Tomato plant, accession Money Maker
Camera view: tilt-top (135 deg); turntable rotation: 30 degrees
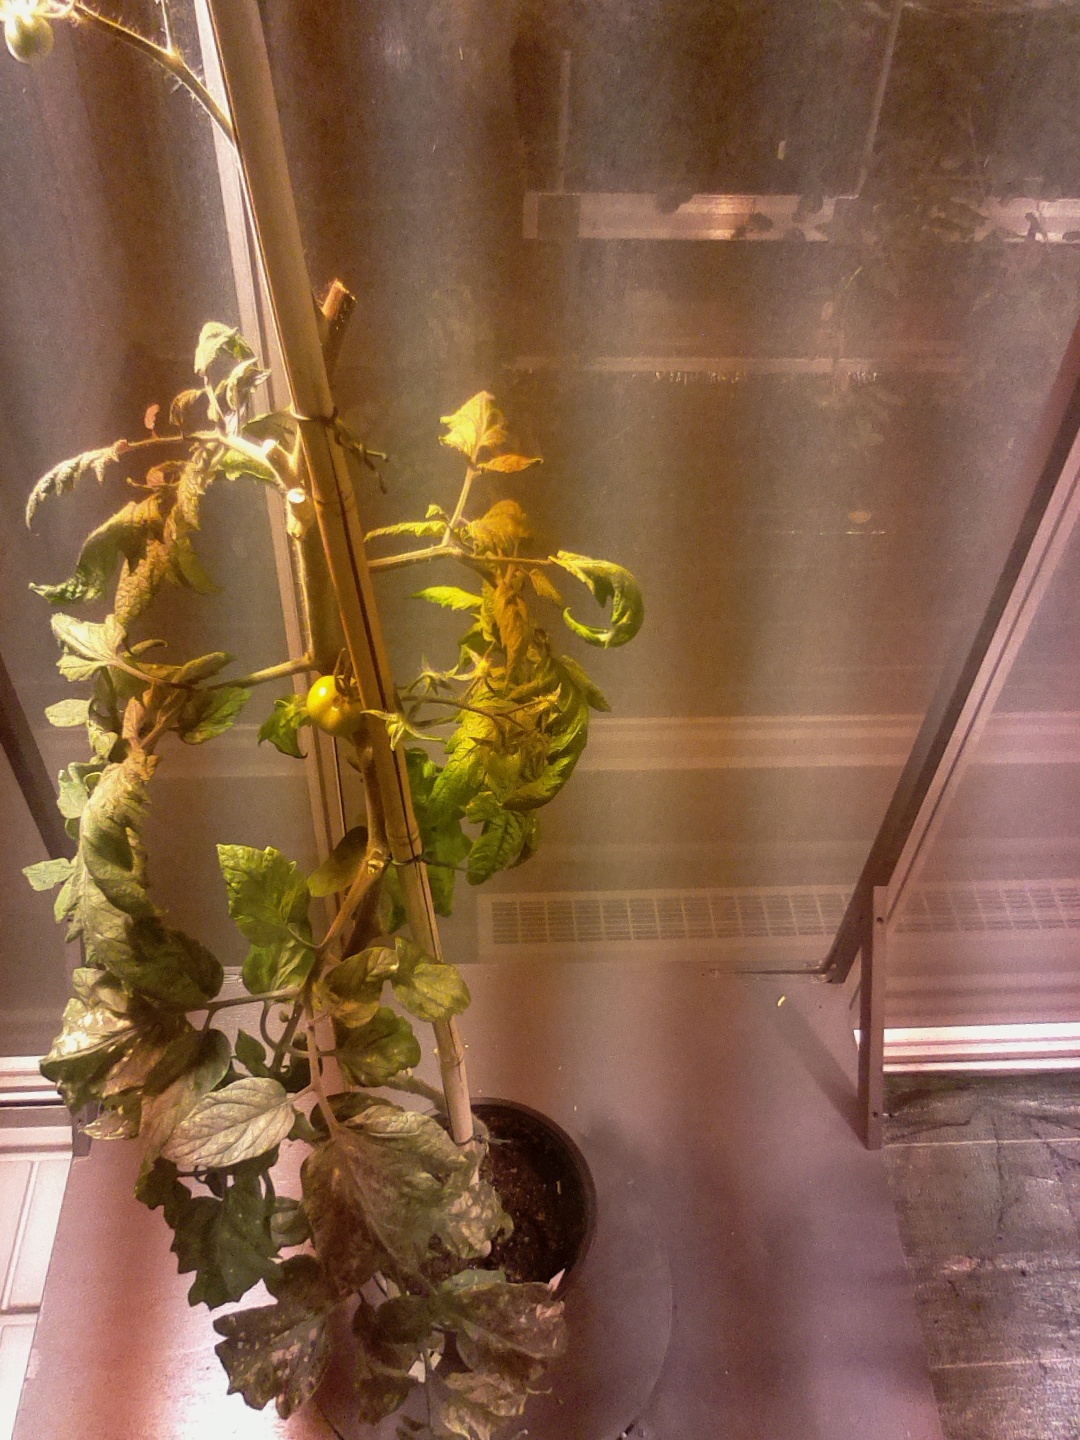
BBCH growth stage 74: 40%-50% of final fruit size